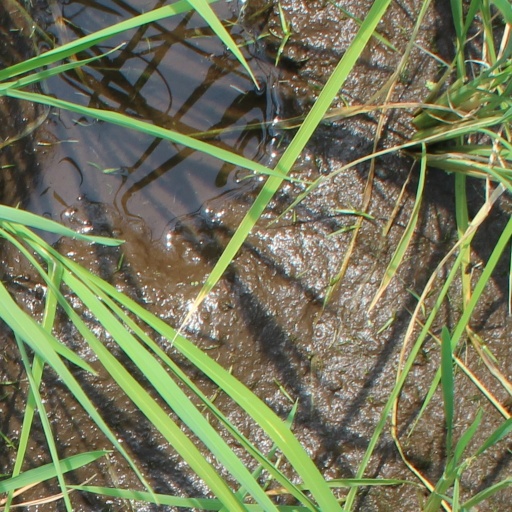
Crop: rice